Describe the emotion expressed in this image:  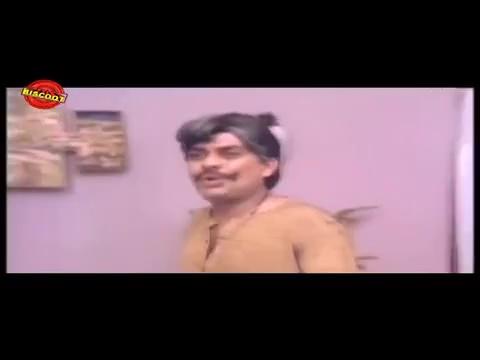
This person displays Fear, valence and arousal with high intensity.